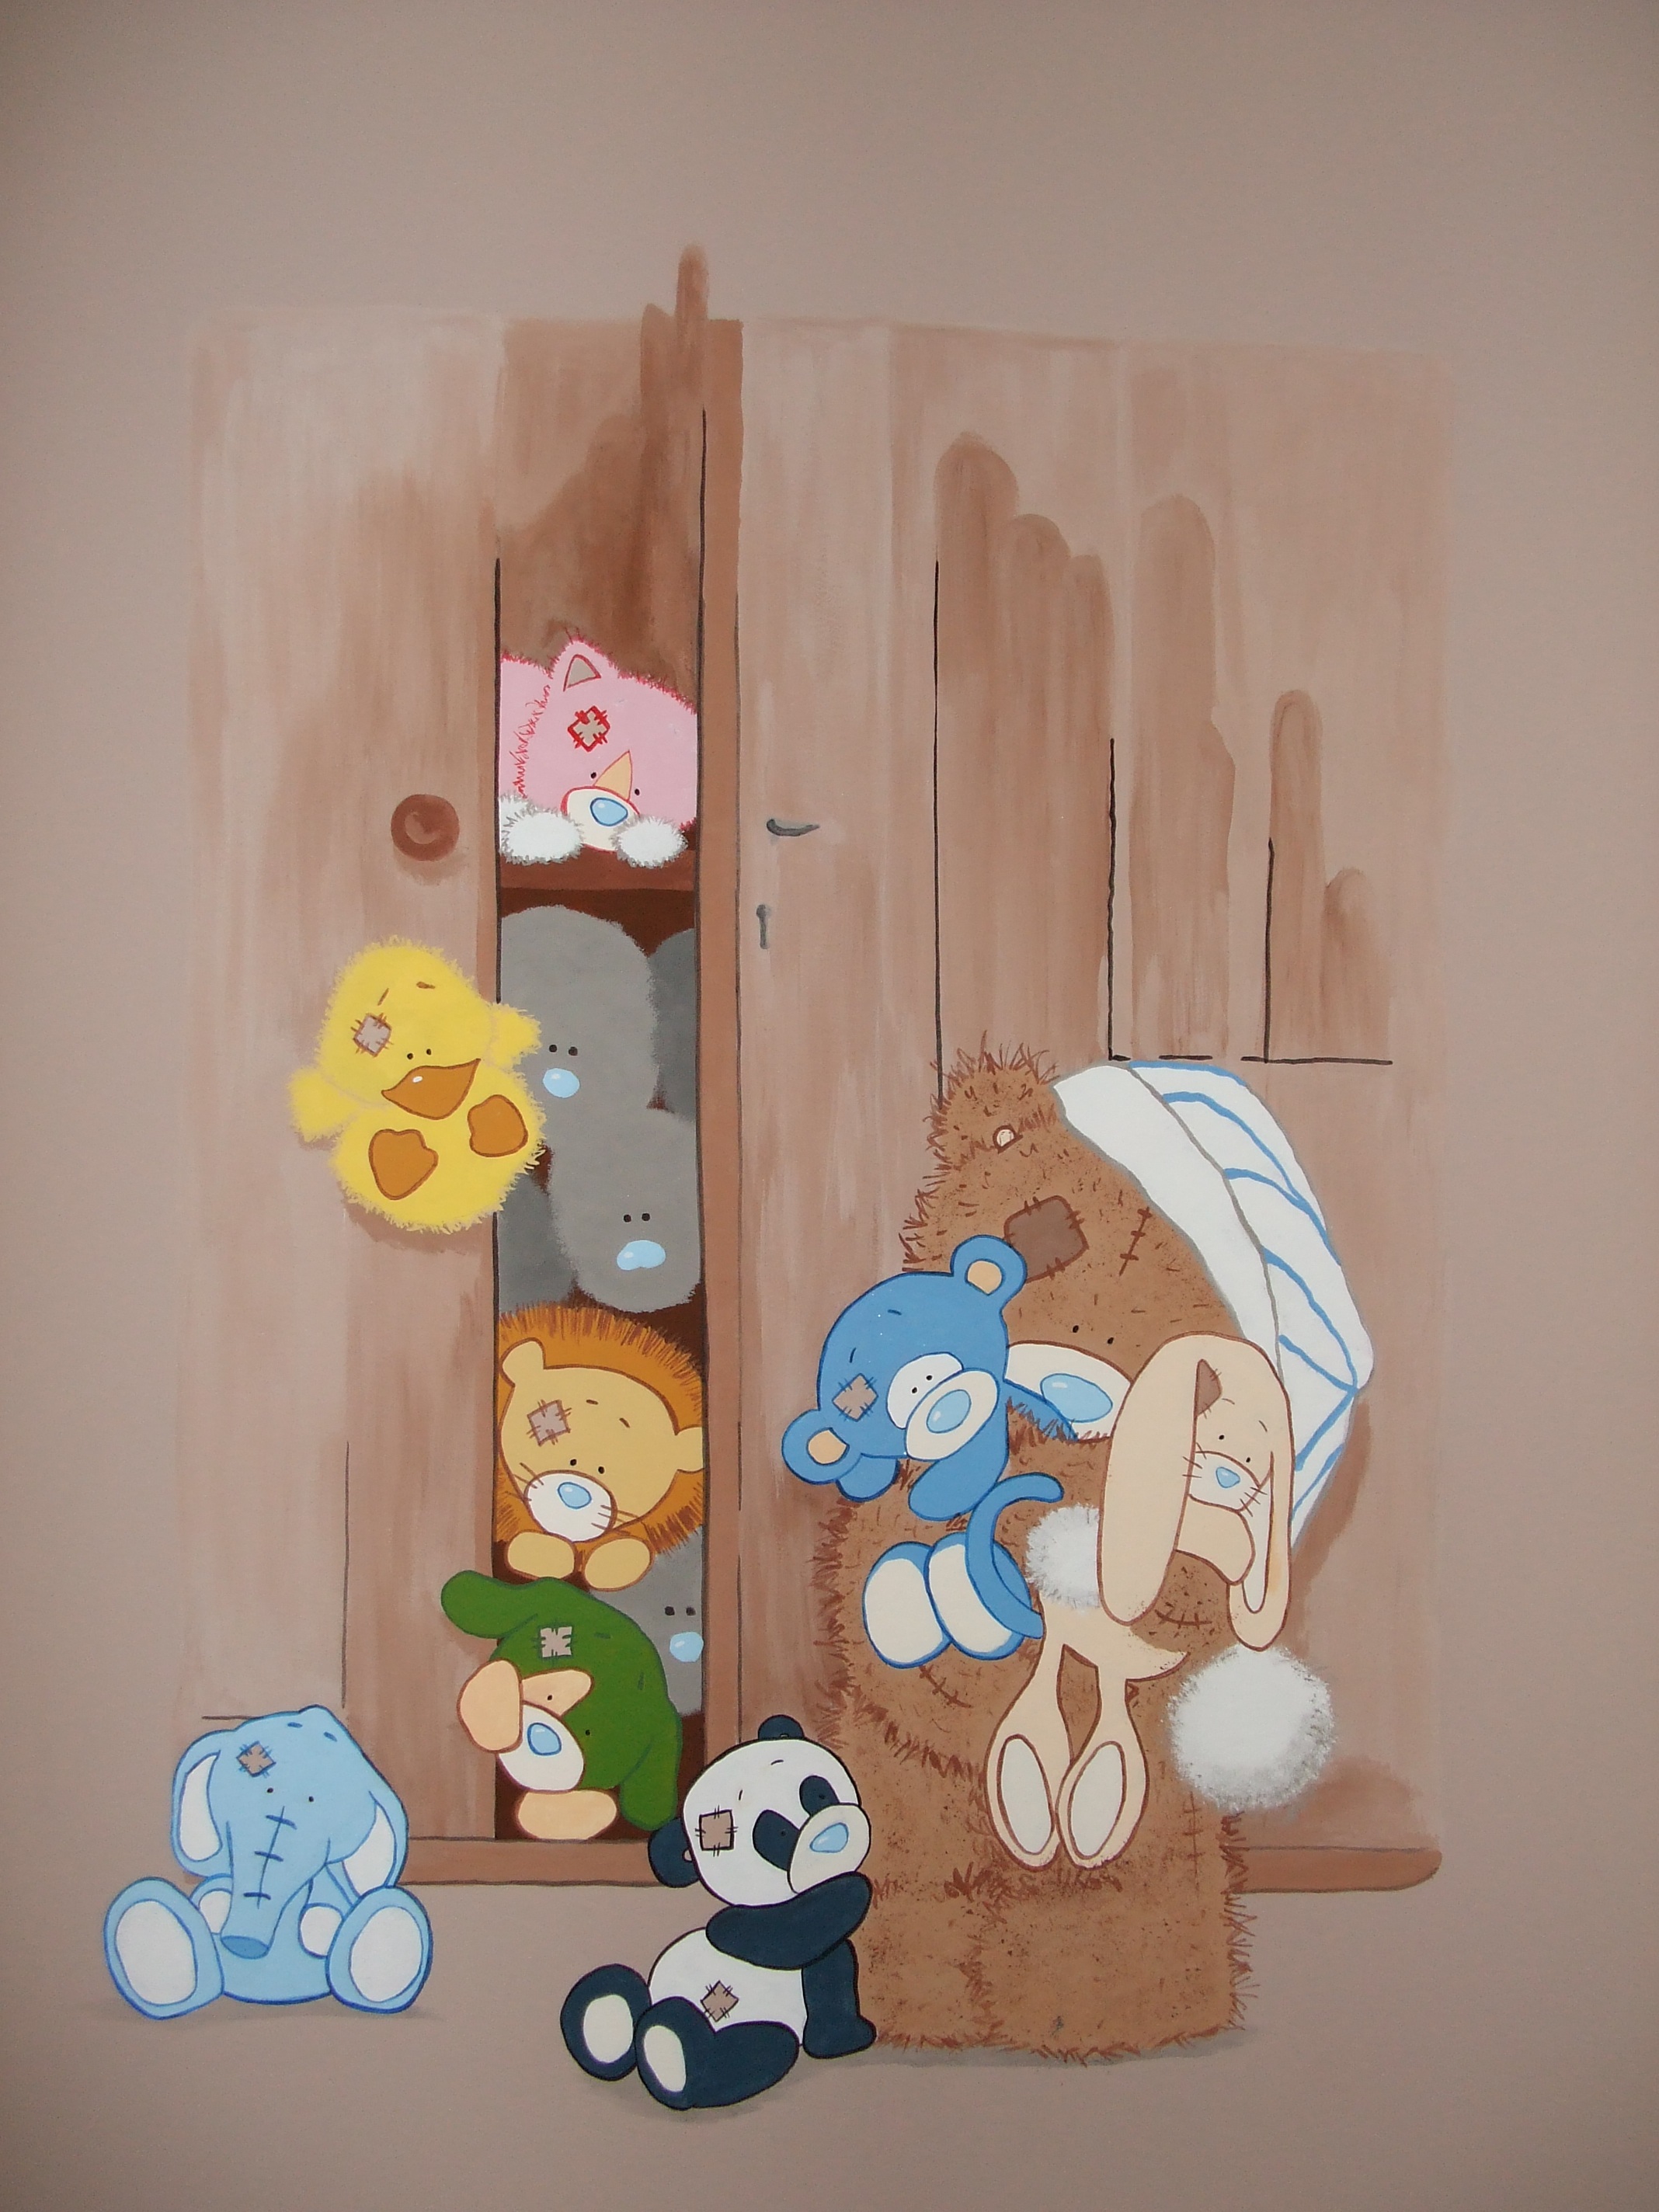
painting, teddy bear, art, drawing, illustration, mural, wall painting, wall decoration, plush teddy bear